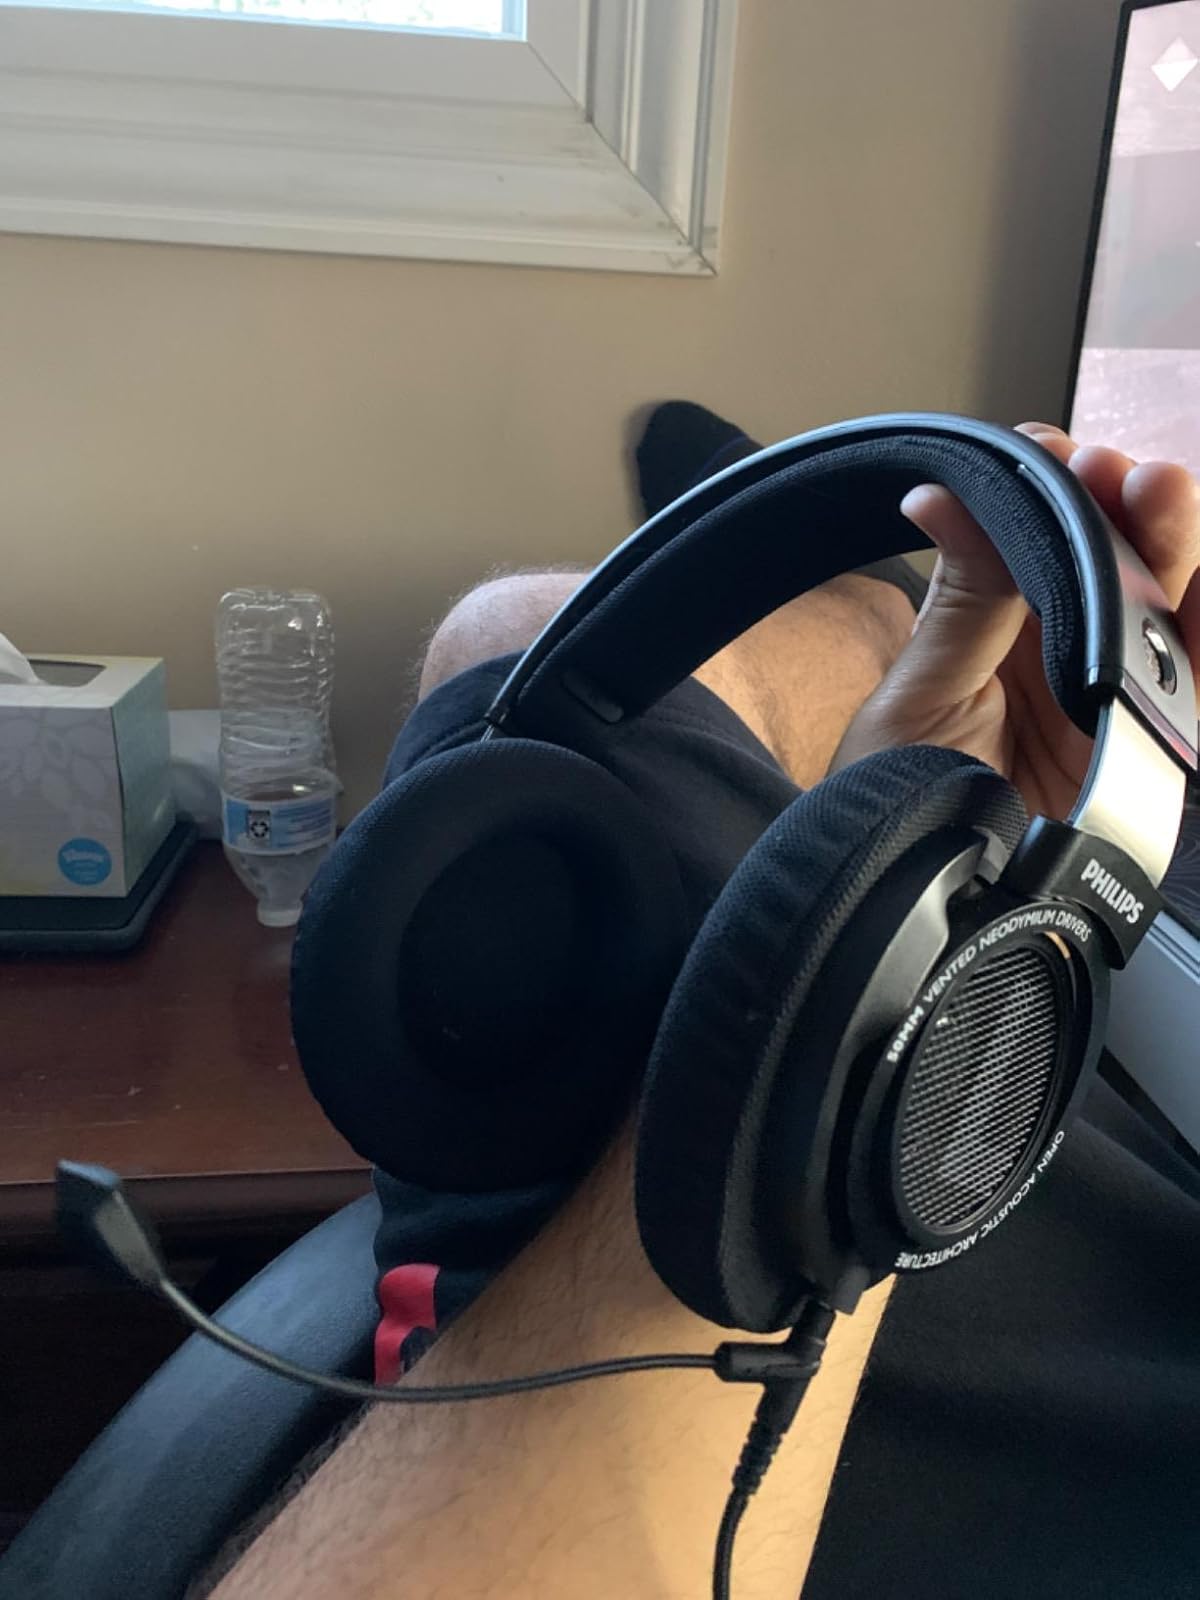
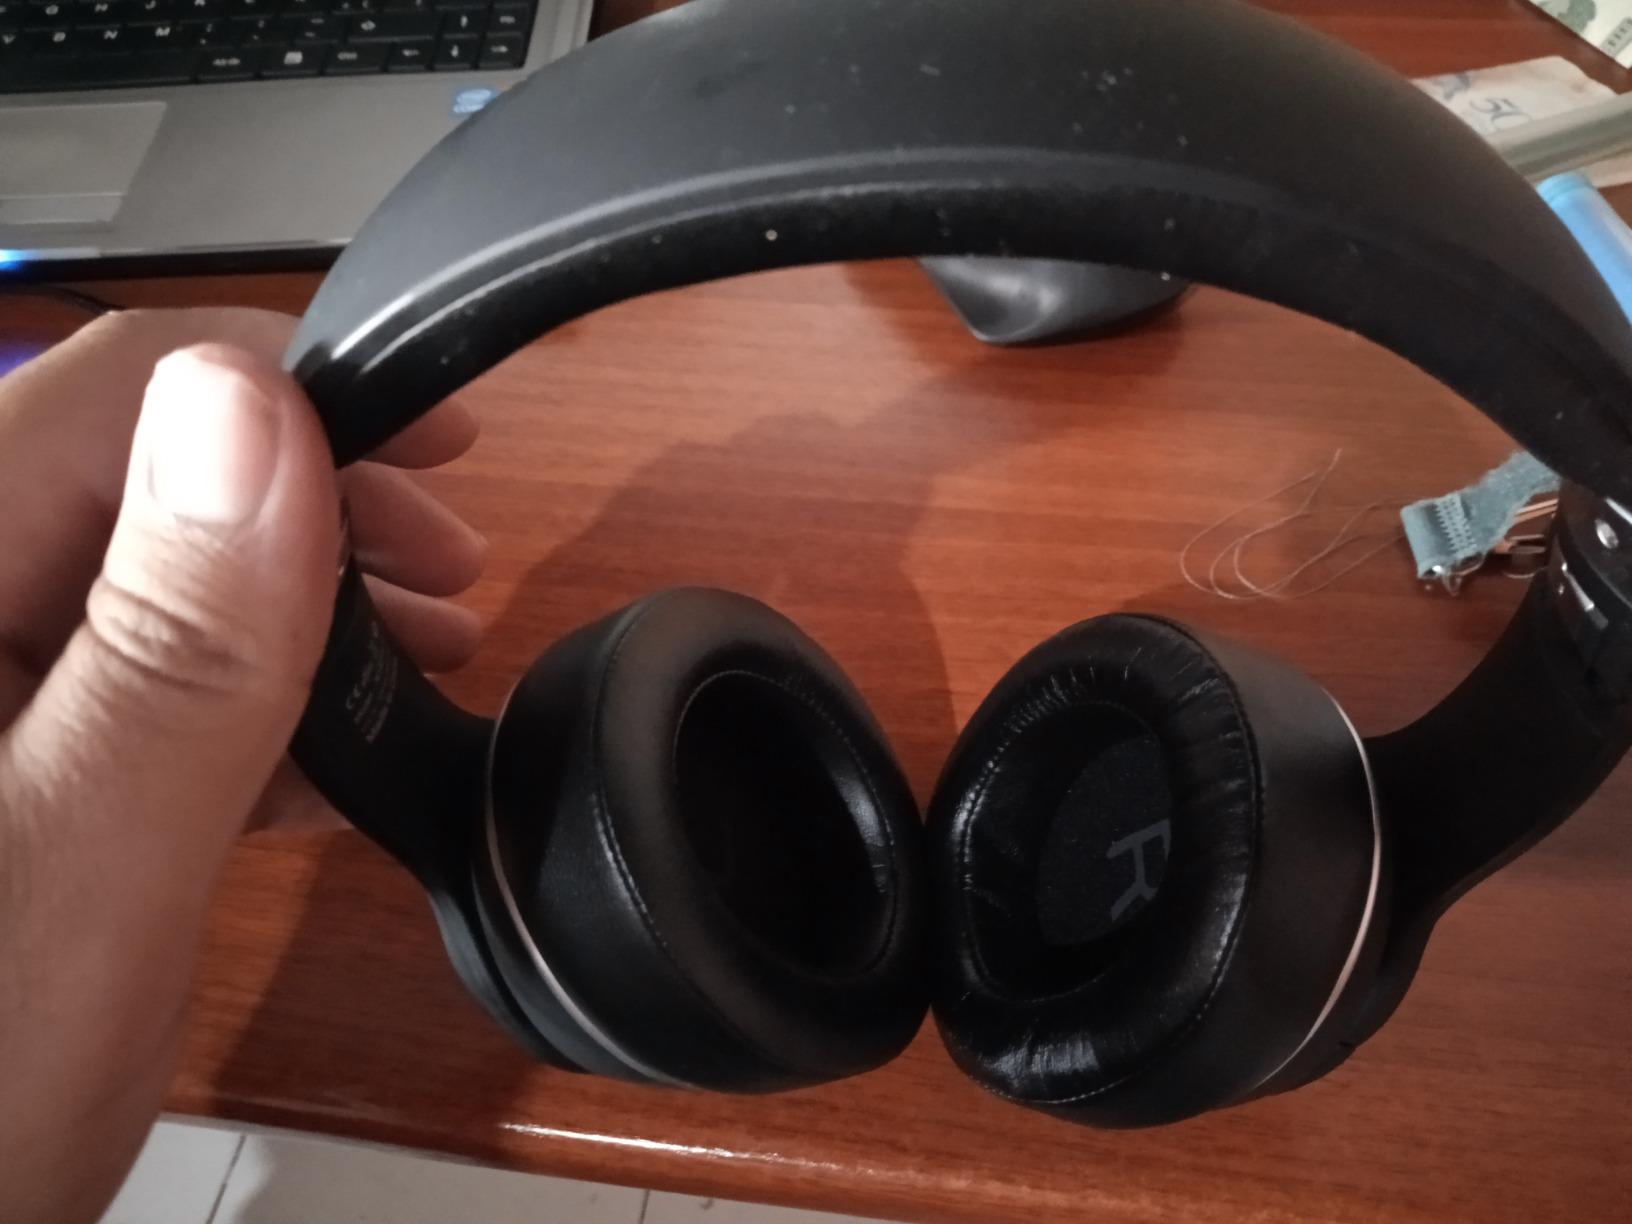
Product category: headphones
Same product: no